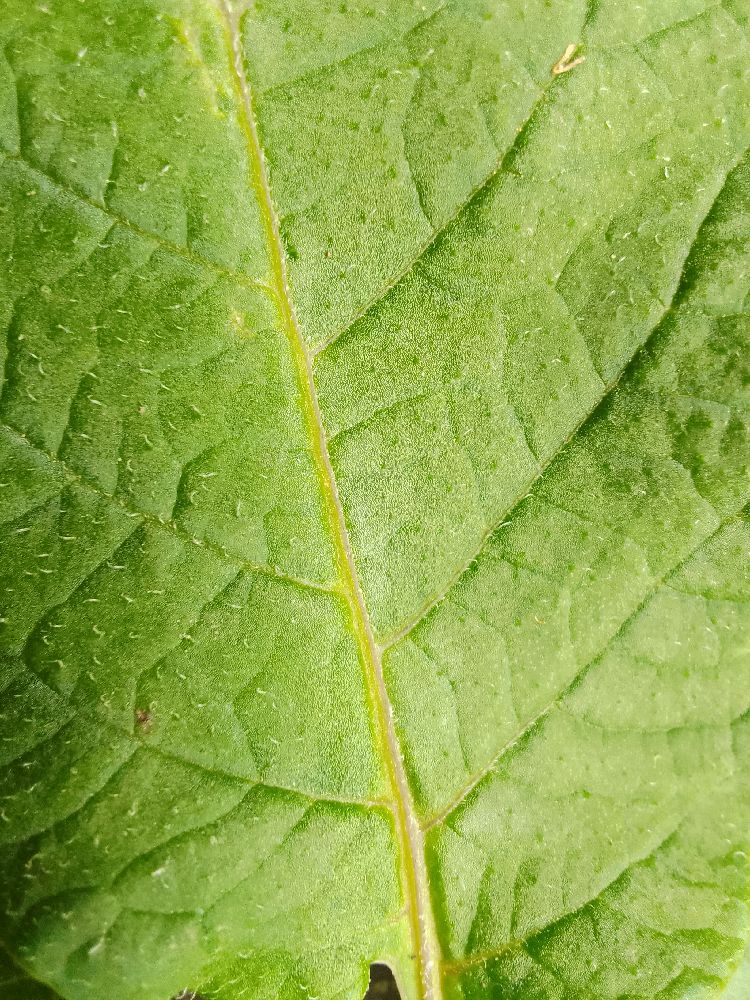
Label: Healthy